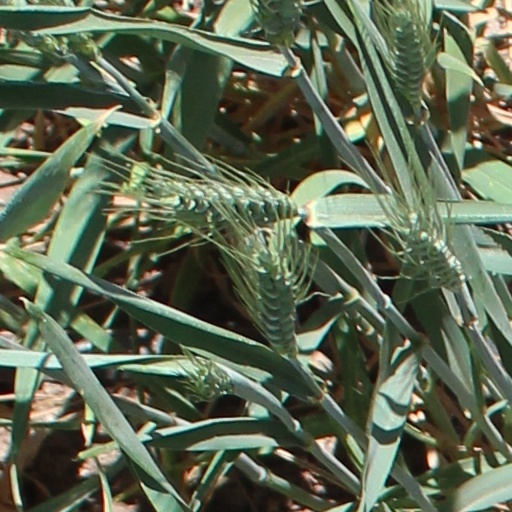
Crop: wheat